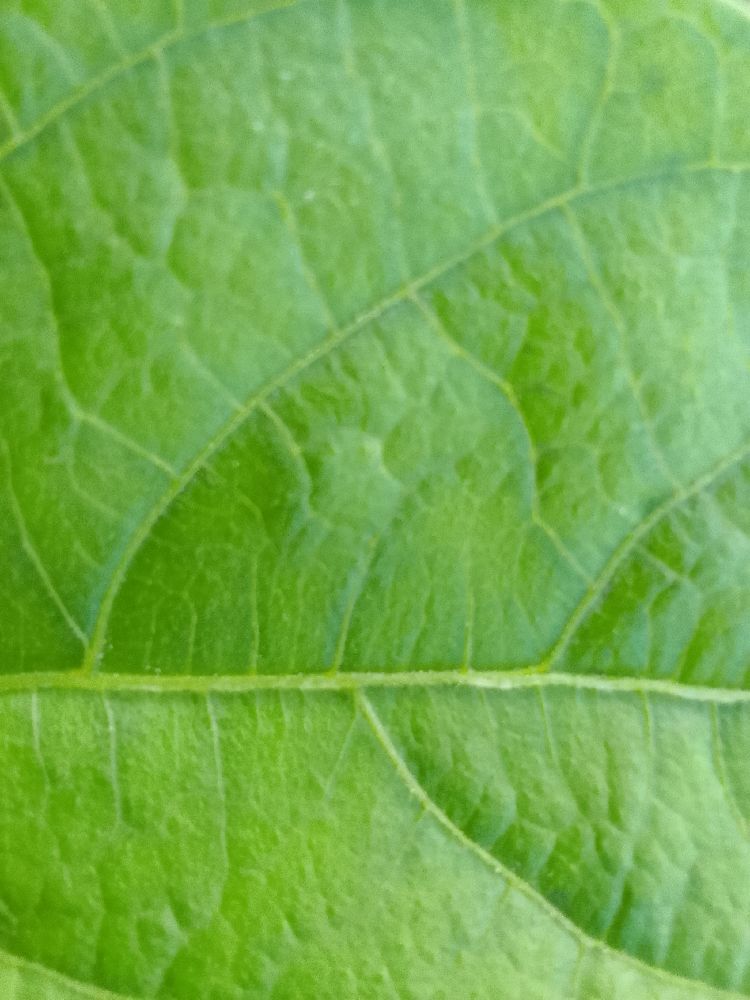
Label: healthy